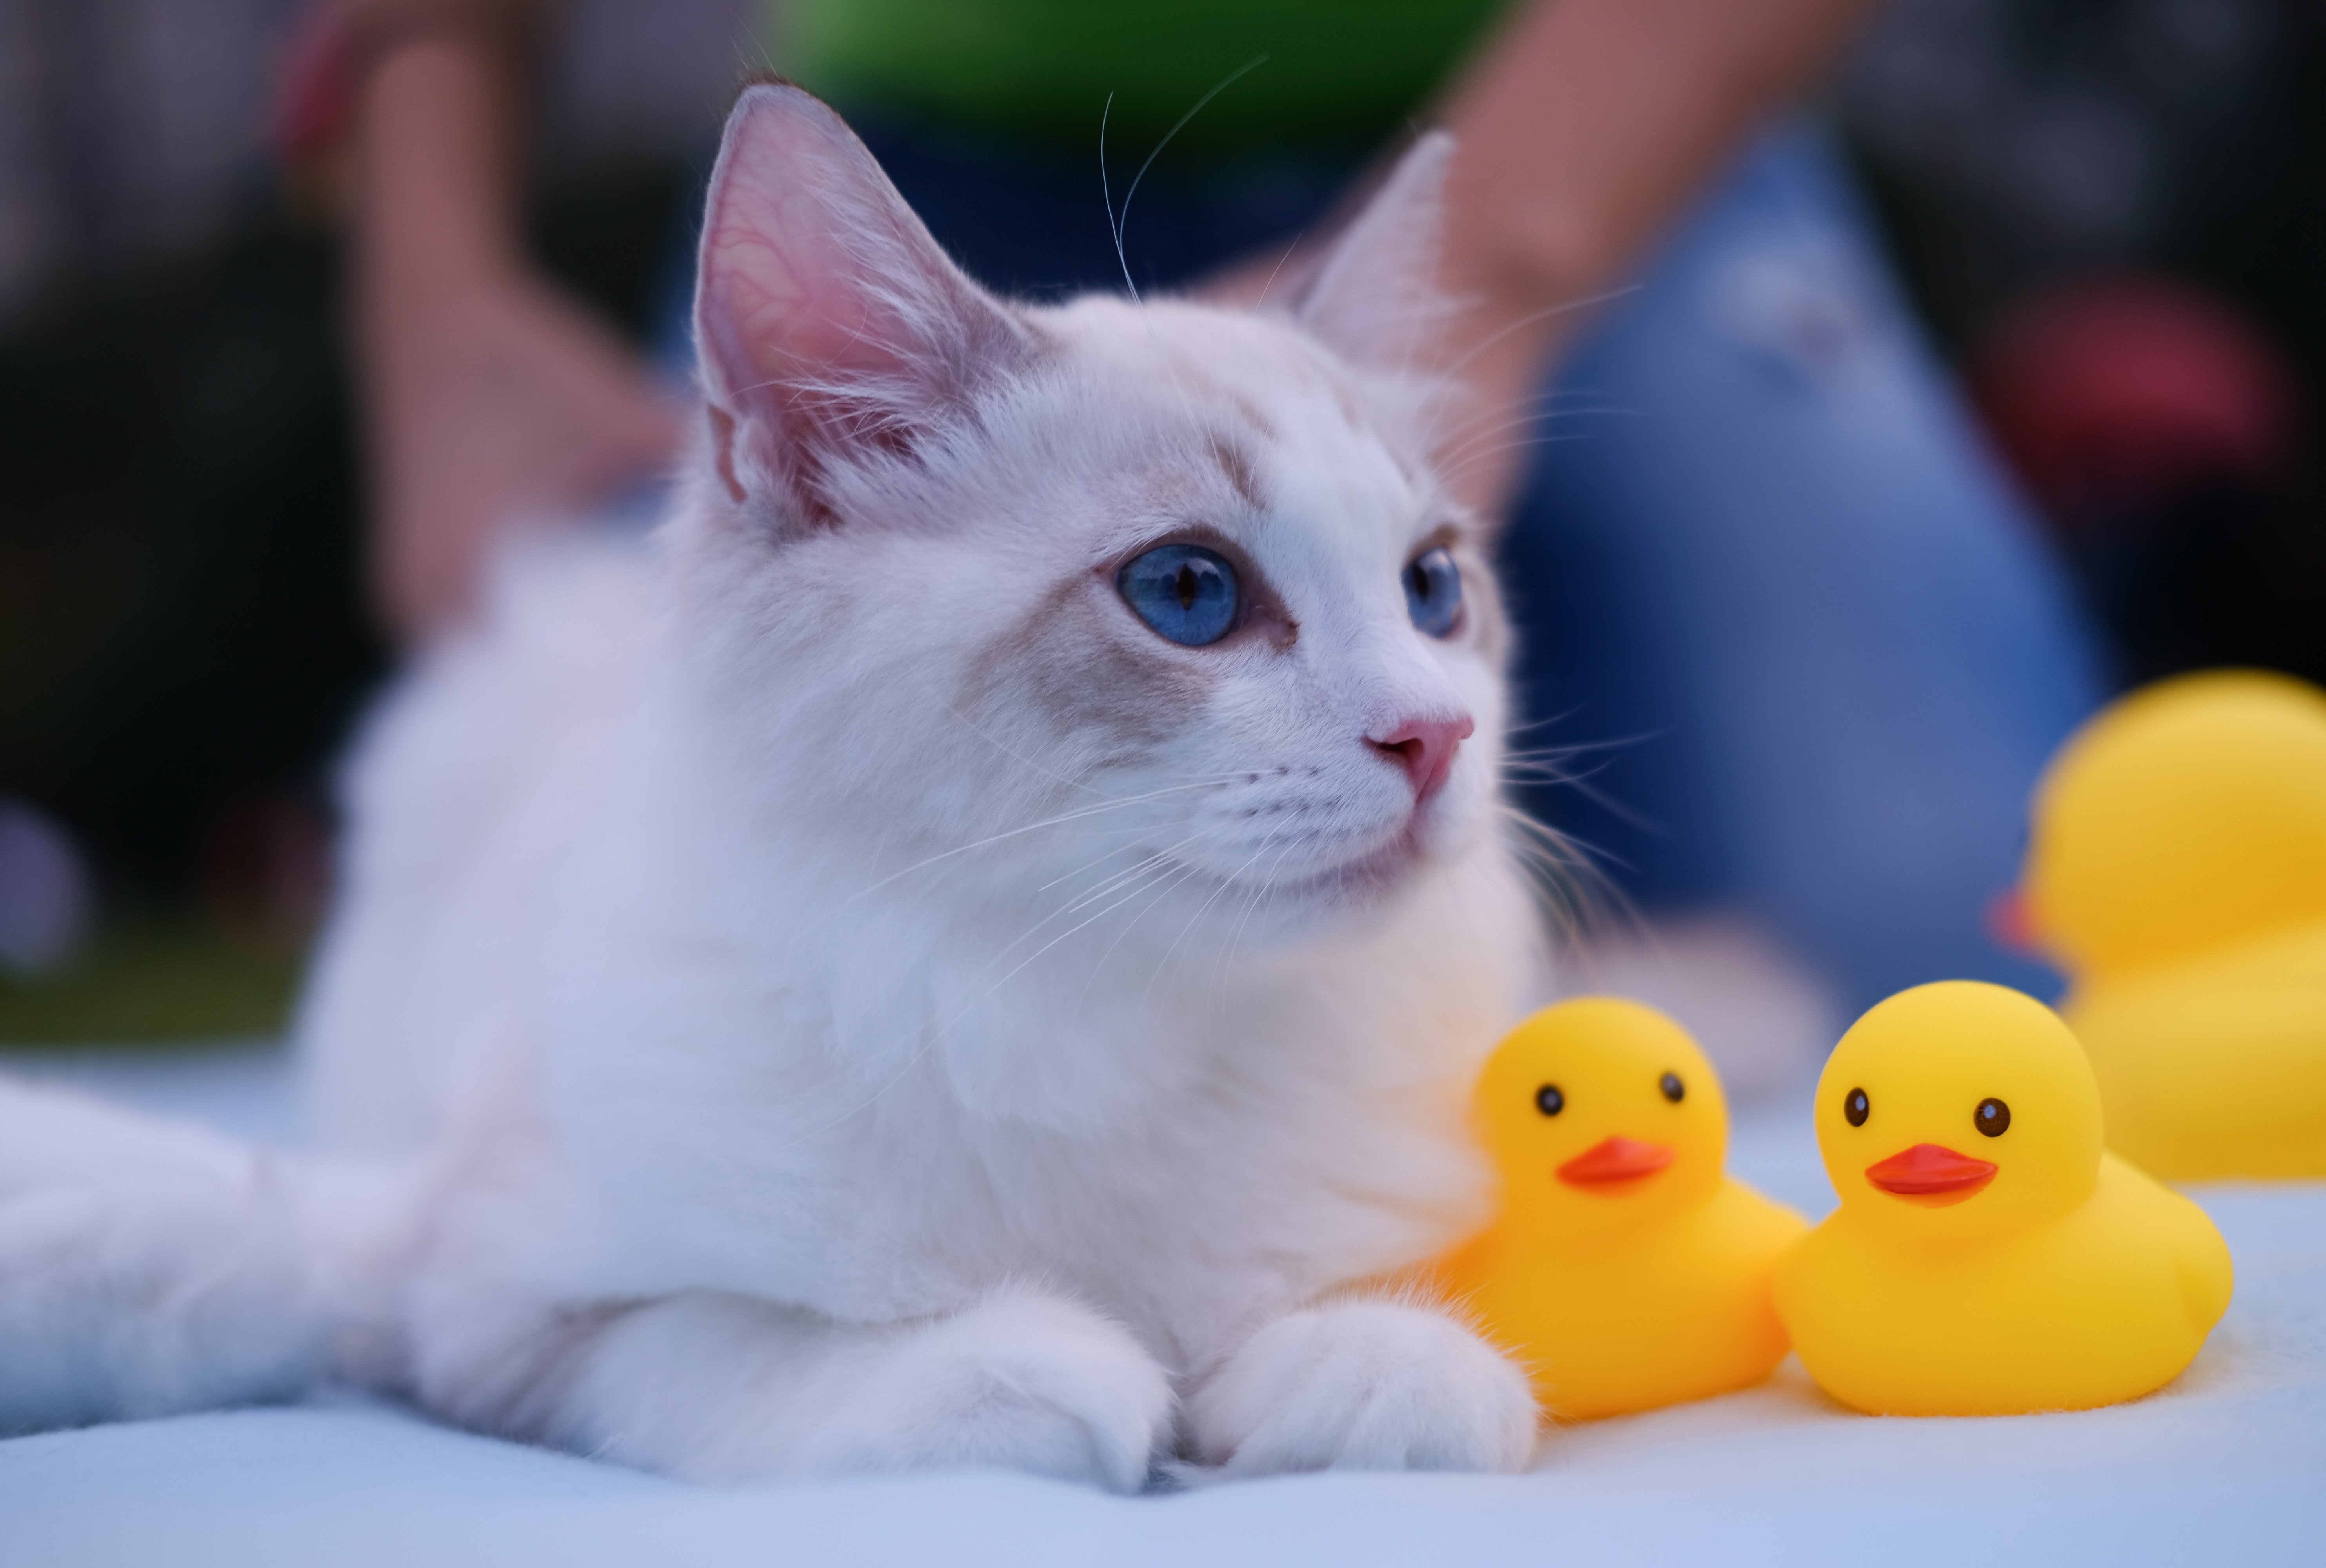
cat, whiskers, mammal, small to medium sized cats, vertebrate, cat like mammal, kitten, eye, snout, turkish van, turkish angora, domestic short haired cat, ragdoll, carnivoran, aegean cat, munchkin